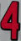
Number: 4